Hugo Baar

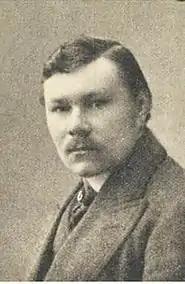
Hugo Baar, c. 1900/05

Hugo Baar (3 March 1873, Nový Jičín – 18 June 1912, Munich) was a Moravian-German landscape painter.